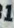
Number: 1